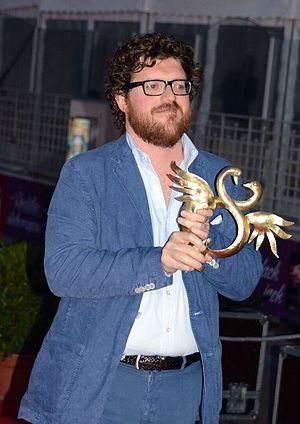
Duccio Chiarini au festival du film de Cabourg
Duccio Chiarini, né à Florence, est un réalisateur italien.